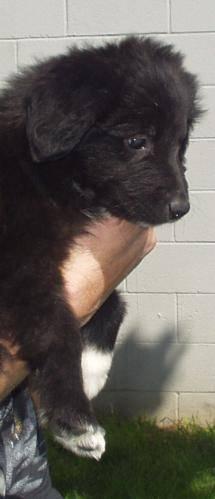
dog